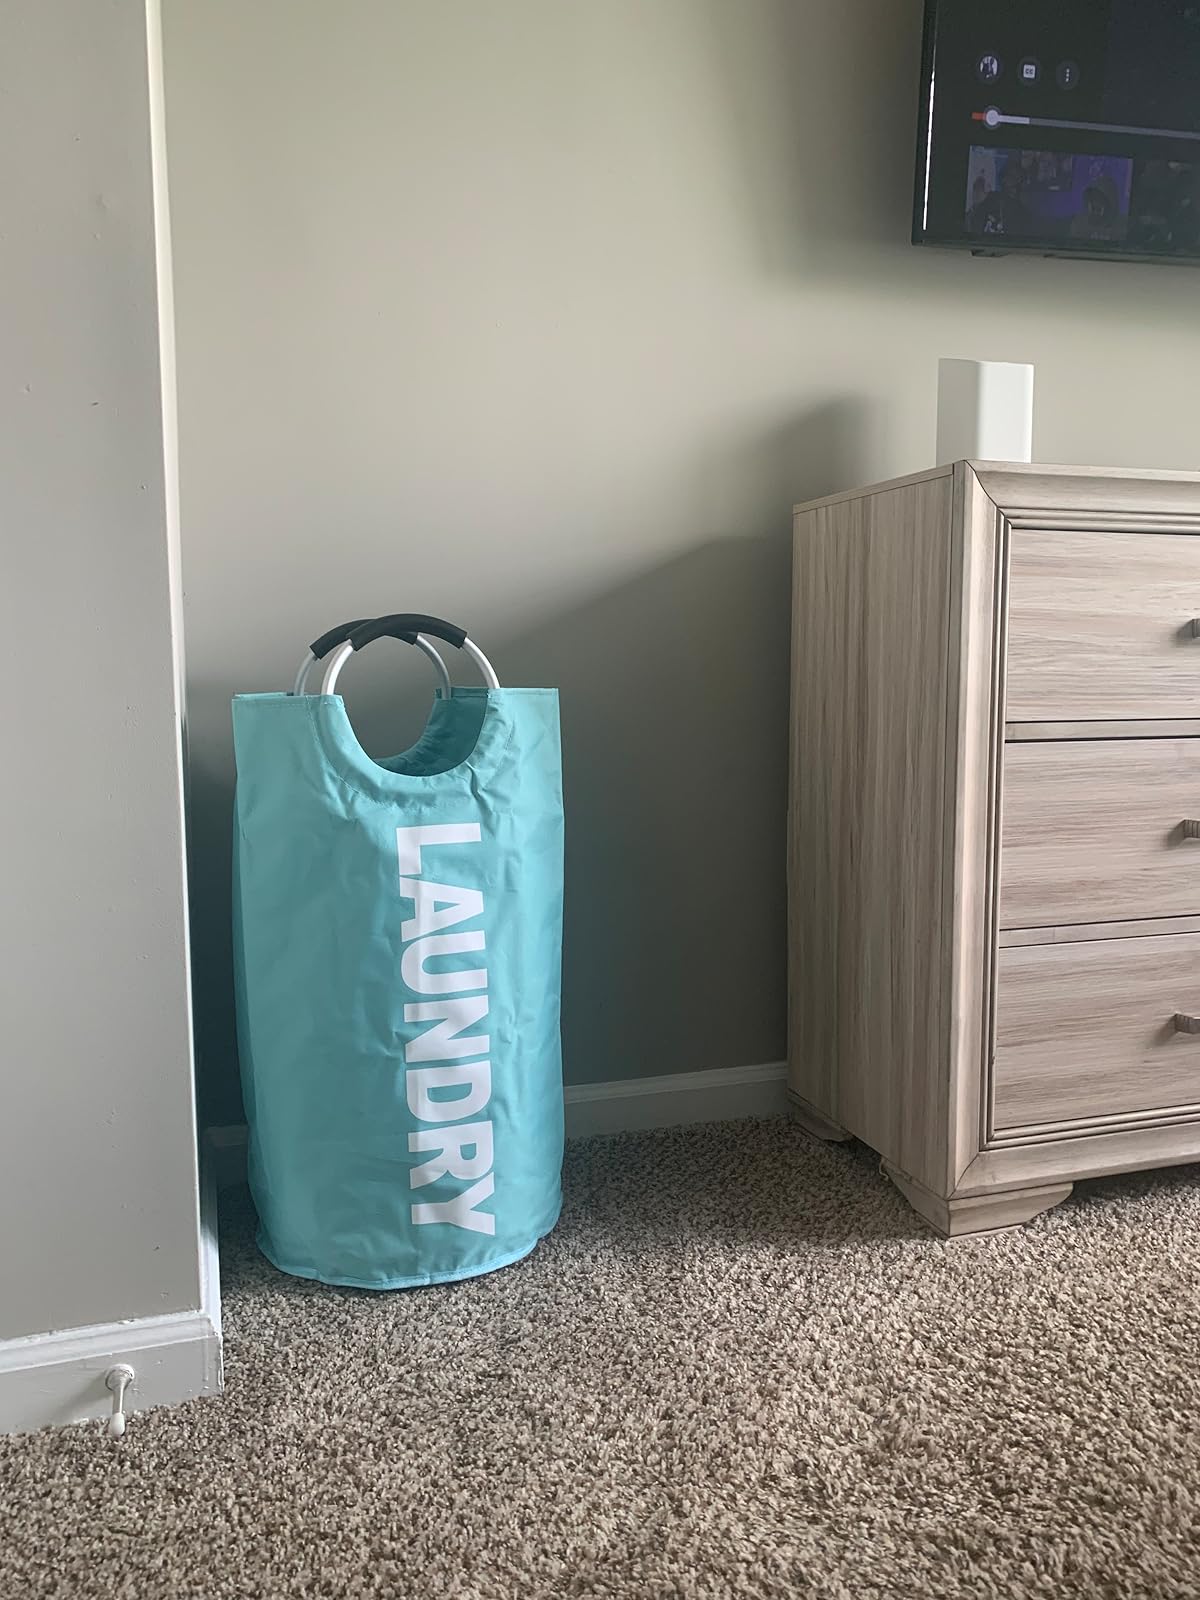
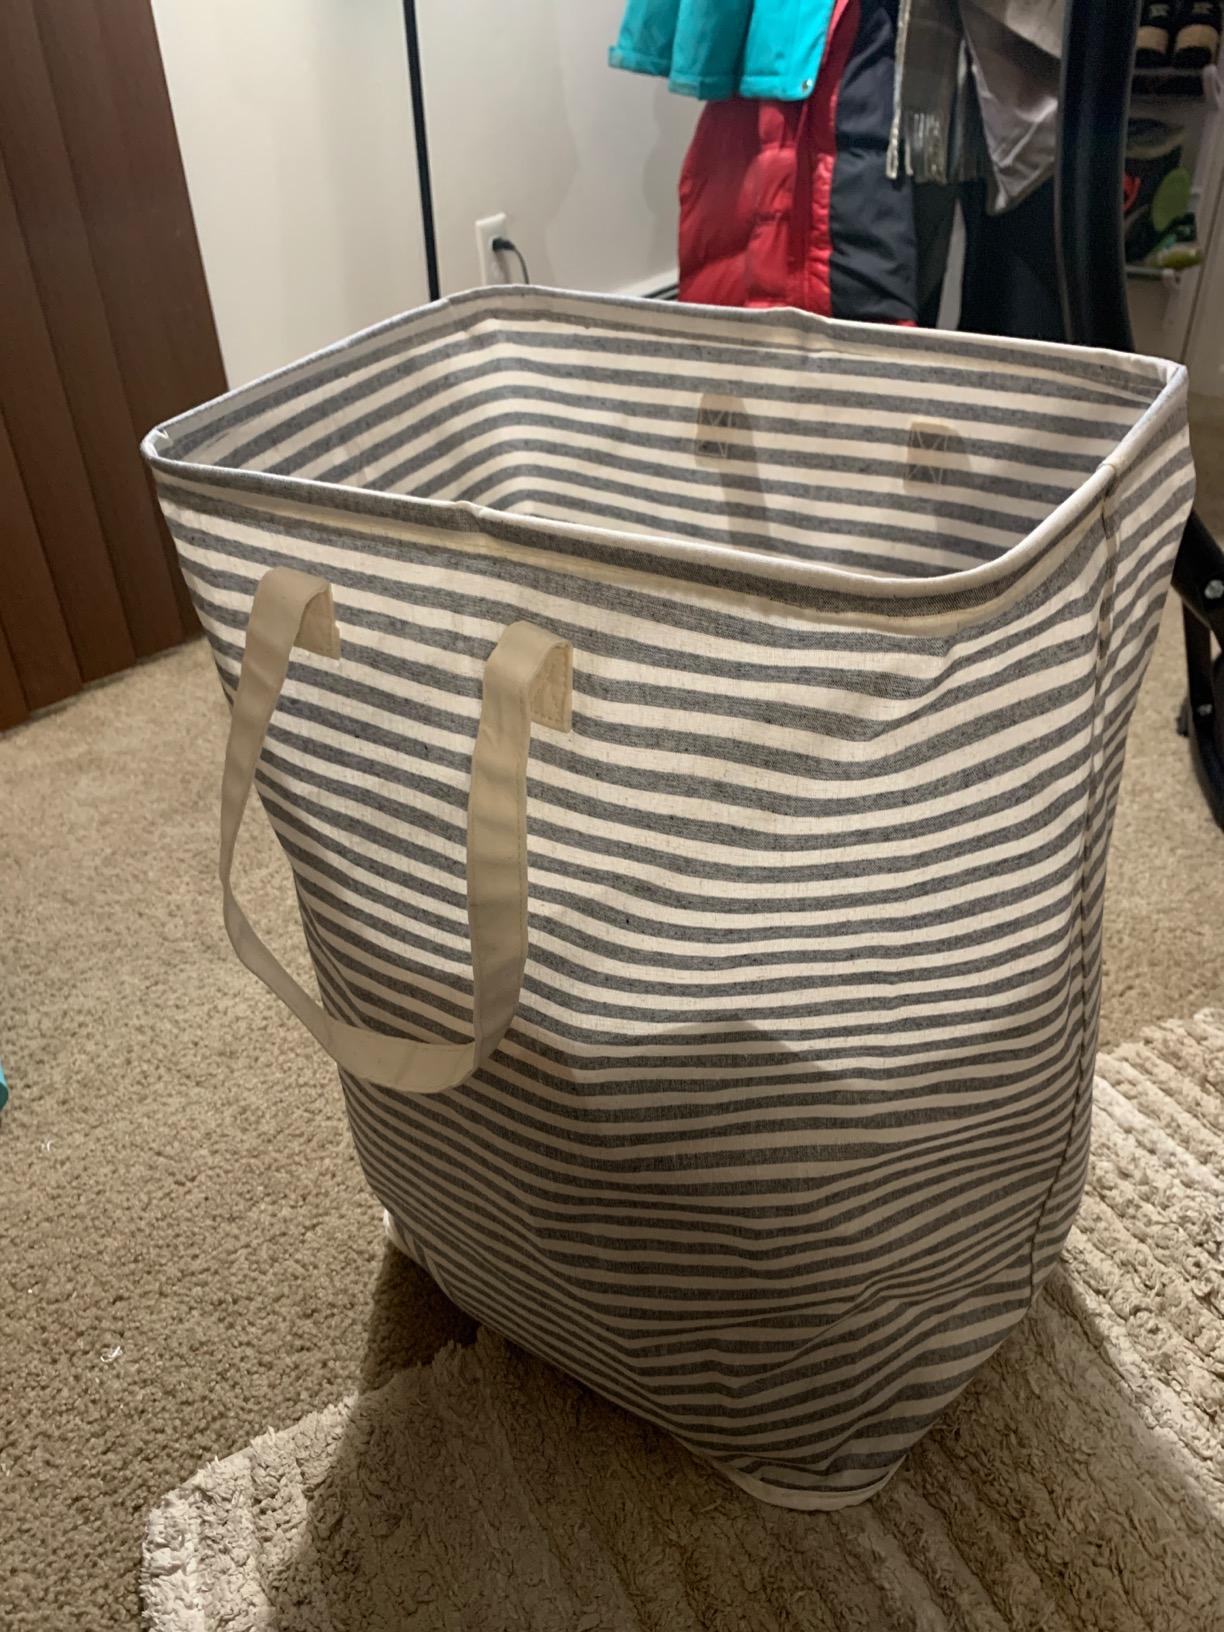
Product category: items_hamper
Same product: no